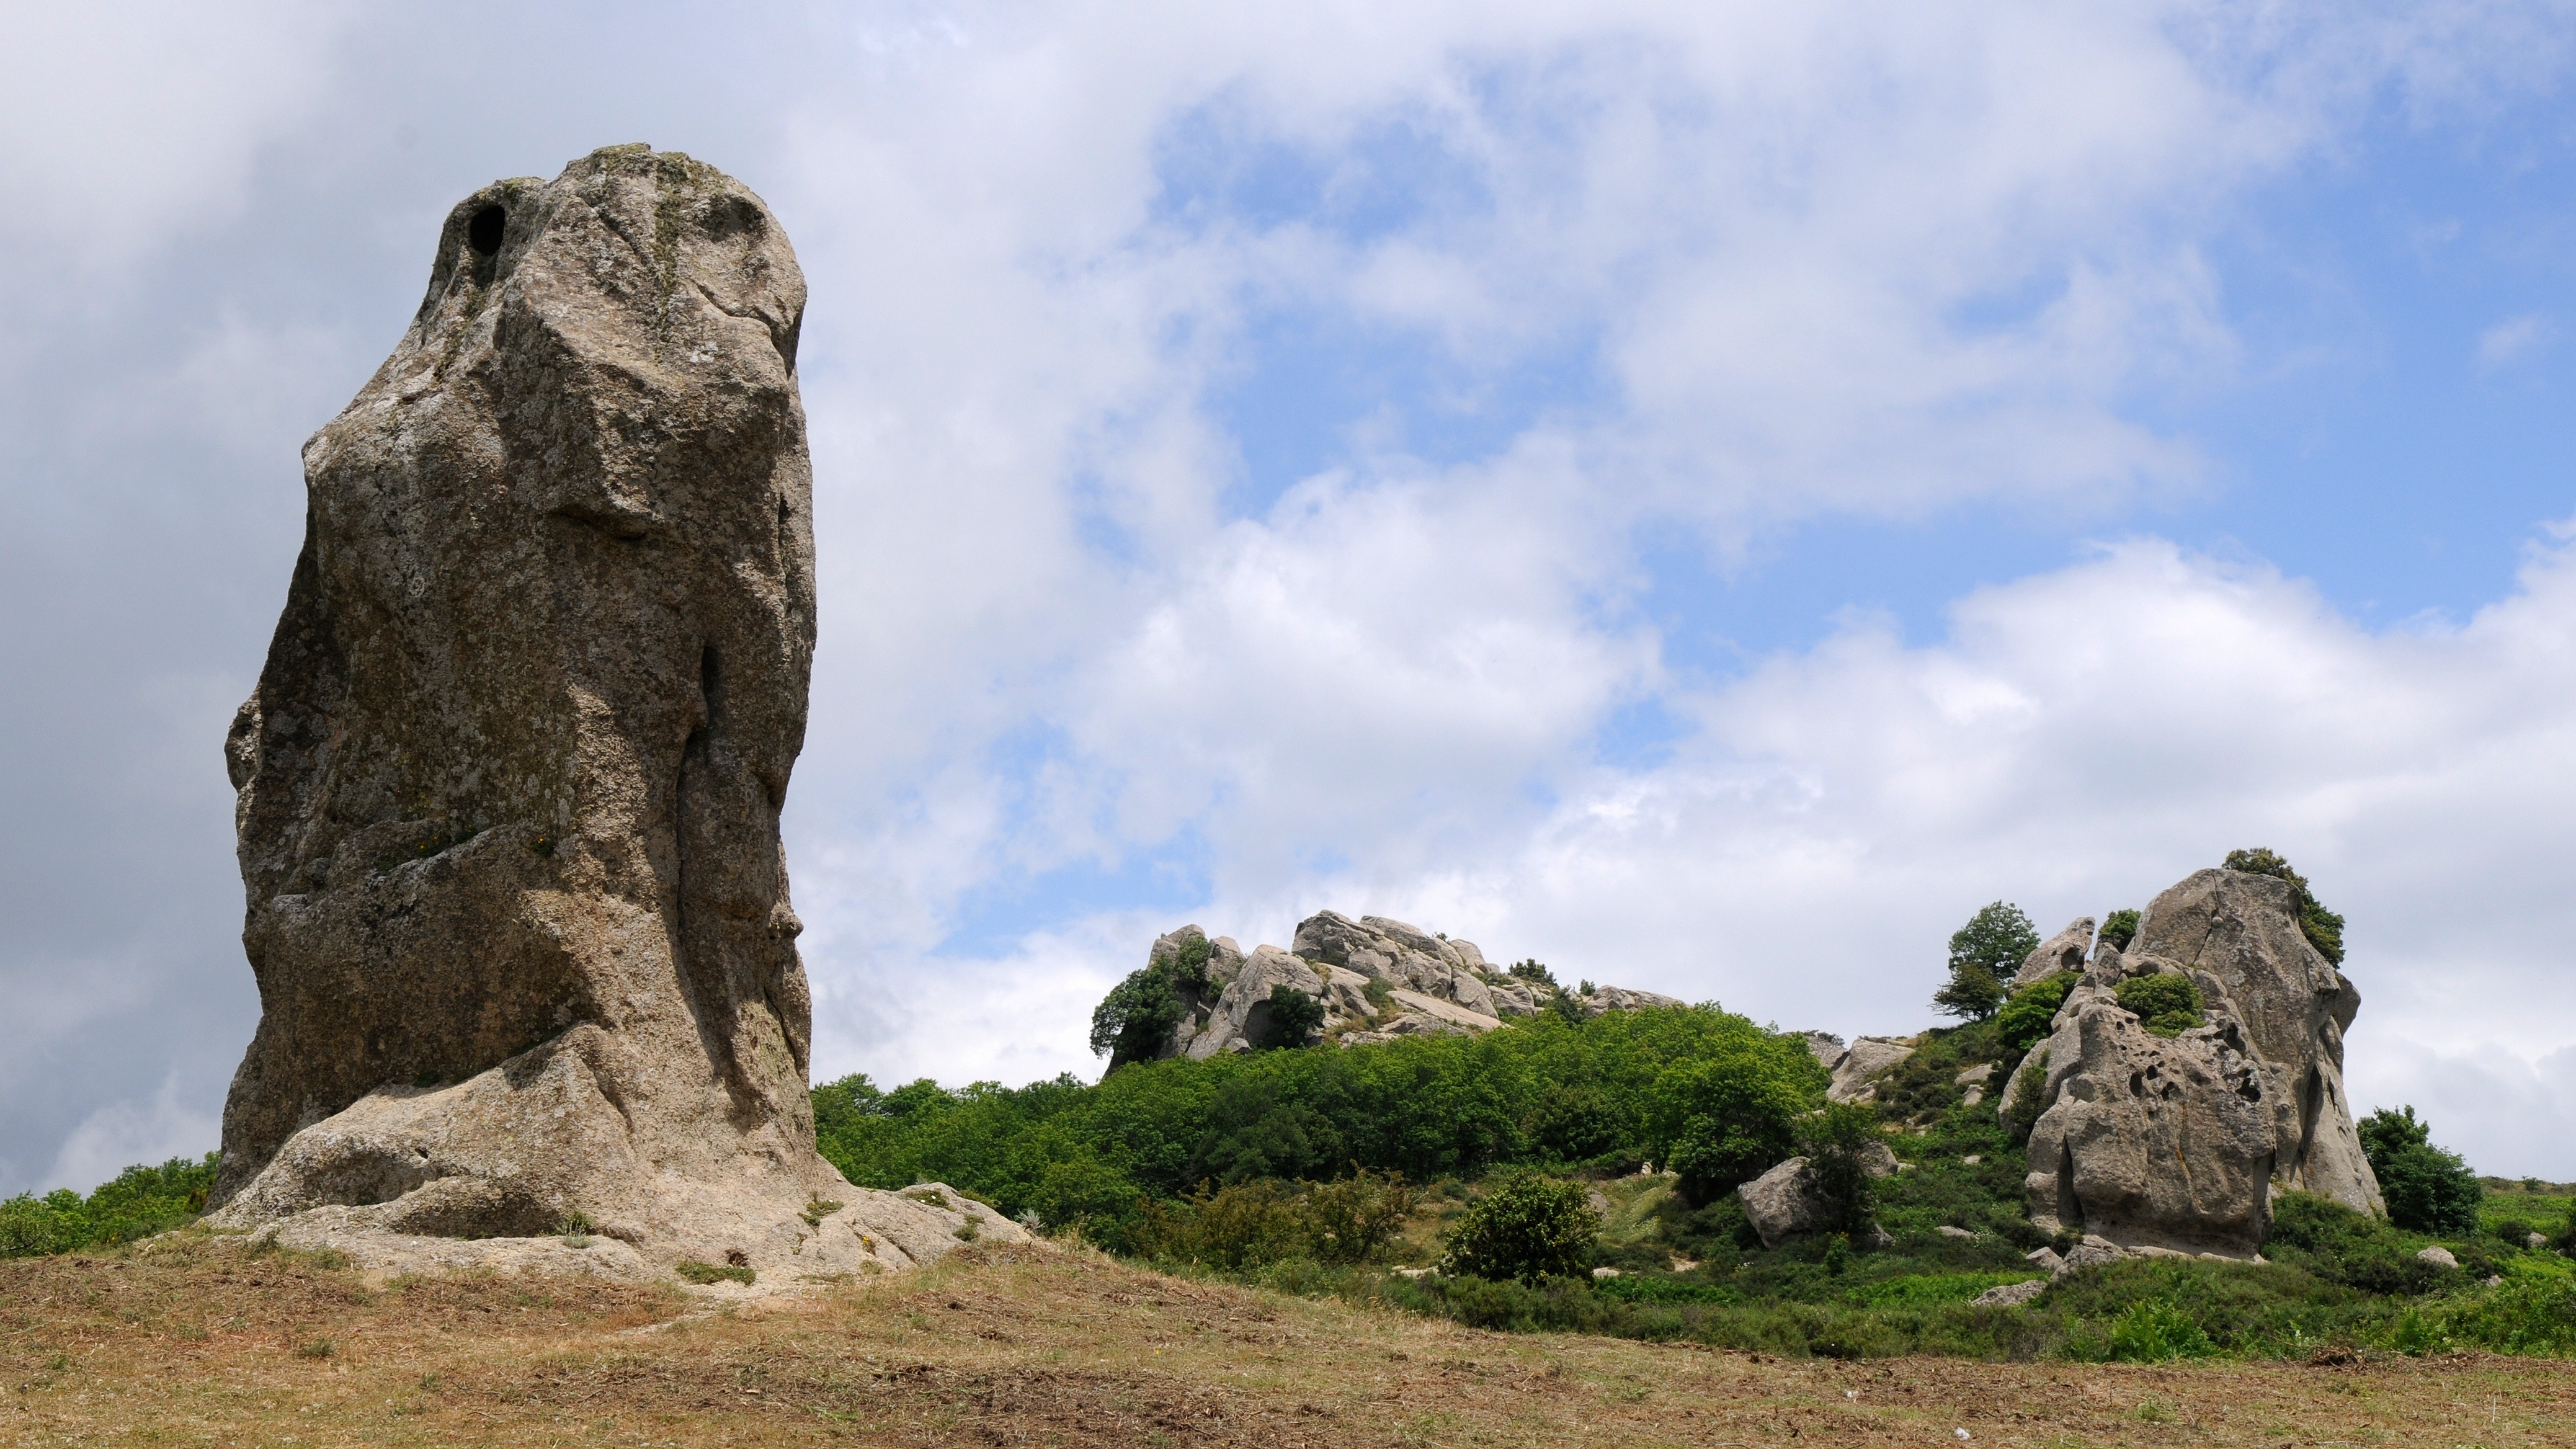
landscape, tree, rock, mountain, hill, monument, formation, cliff, landmark, terrain, lighting, material, sculpture, geology, temple, ruins, badlands, monolith, ancient history